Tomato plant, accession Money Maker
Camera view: tilt-top (135 deg); turntable rotation: 30 degrees
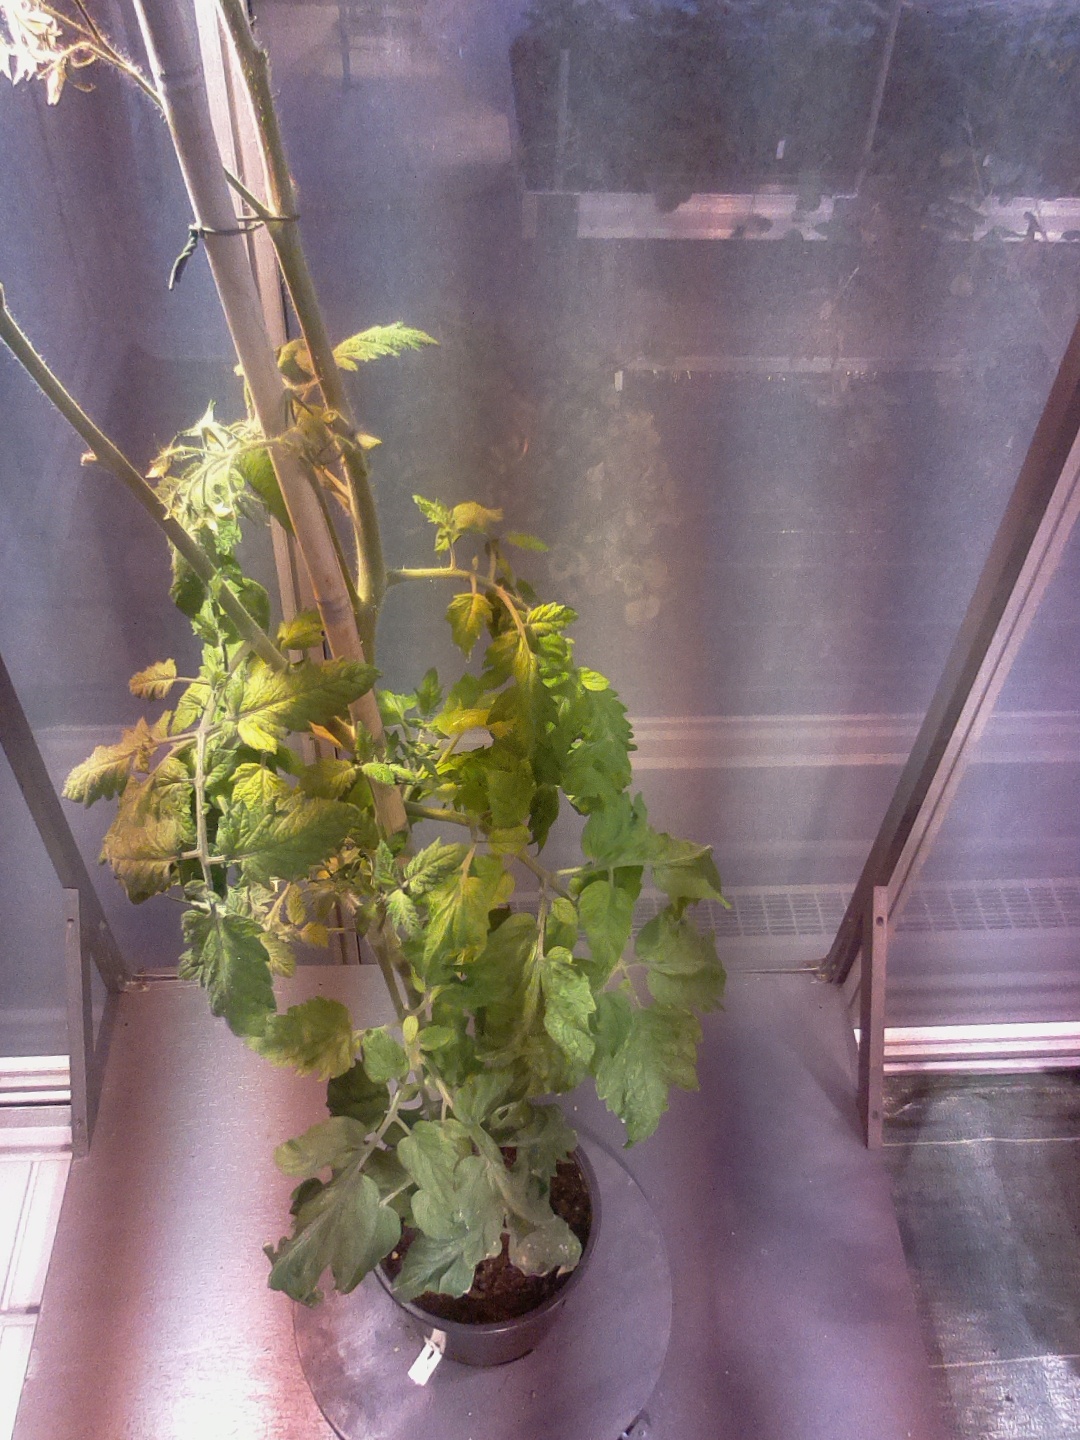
BBCH growth stage 74: 40%-50% of final fruit size